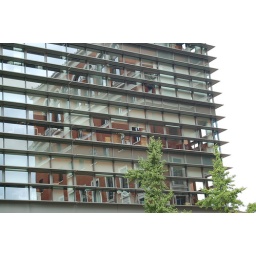
A new old style building is reflected in the glass of an old new style building.